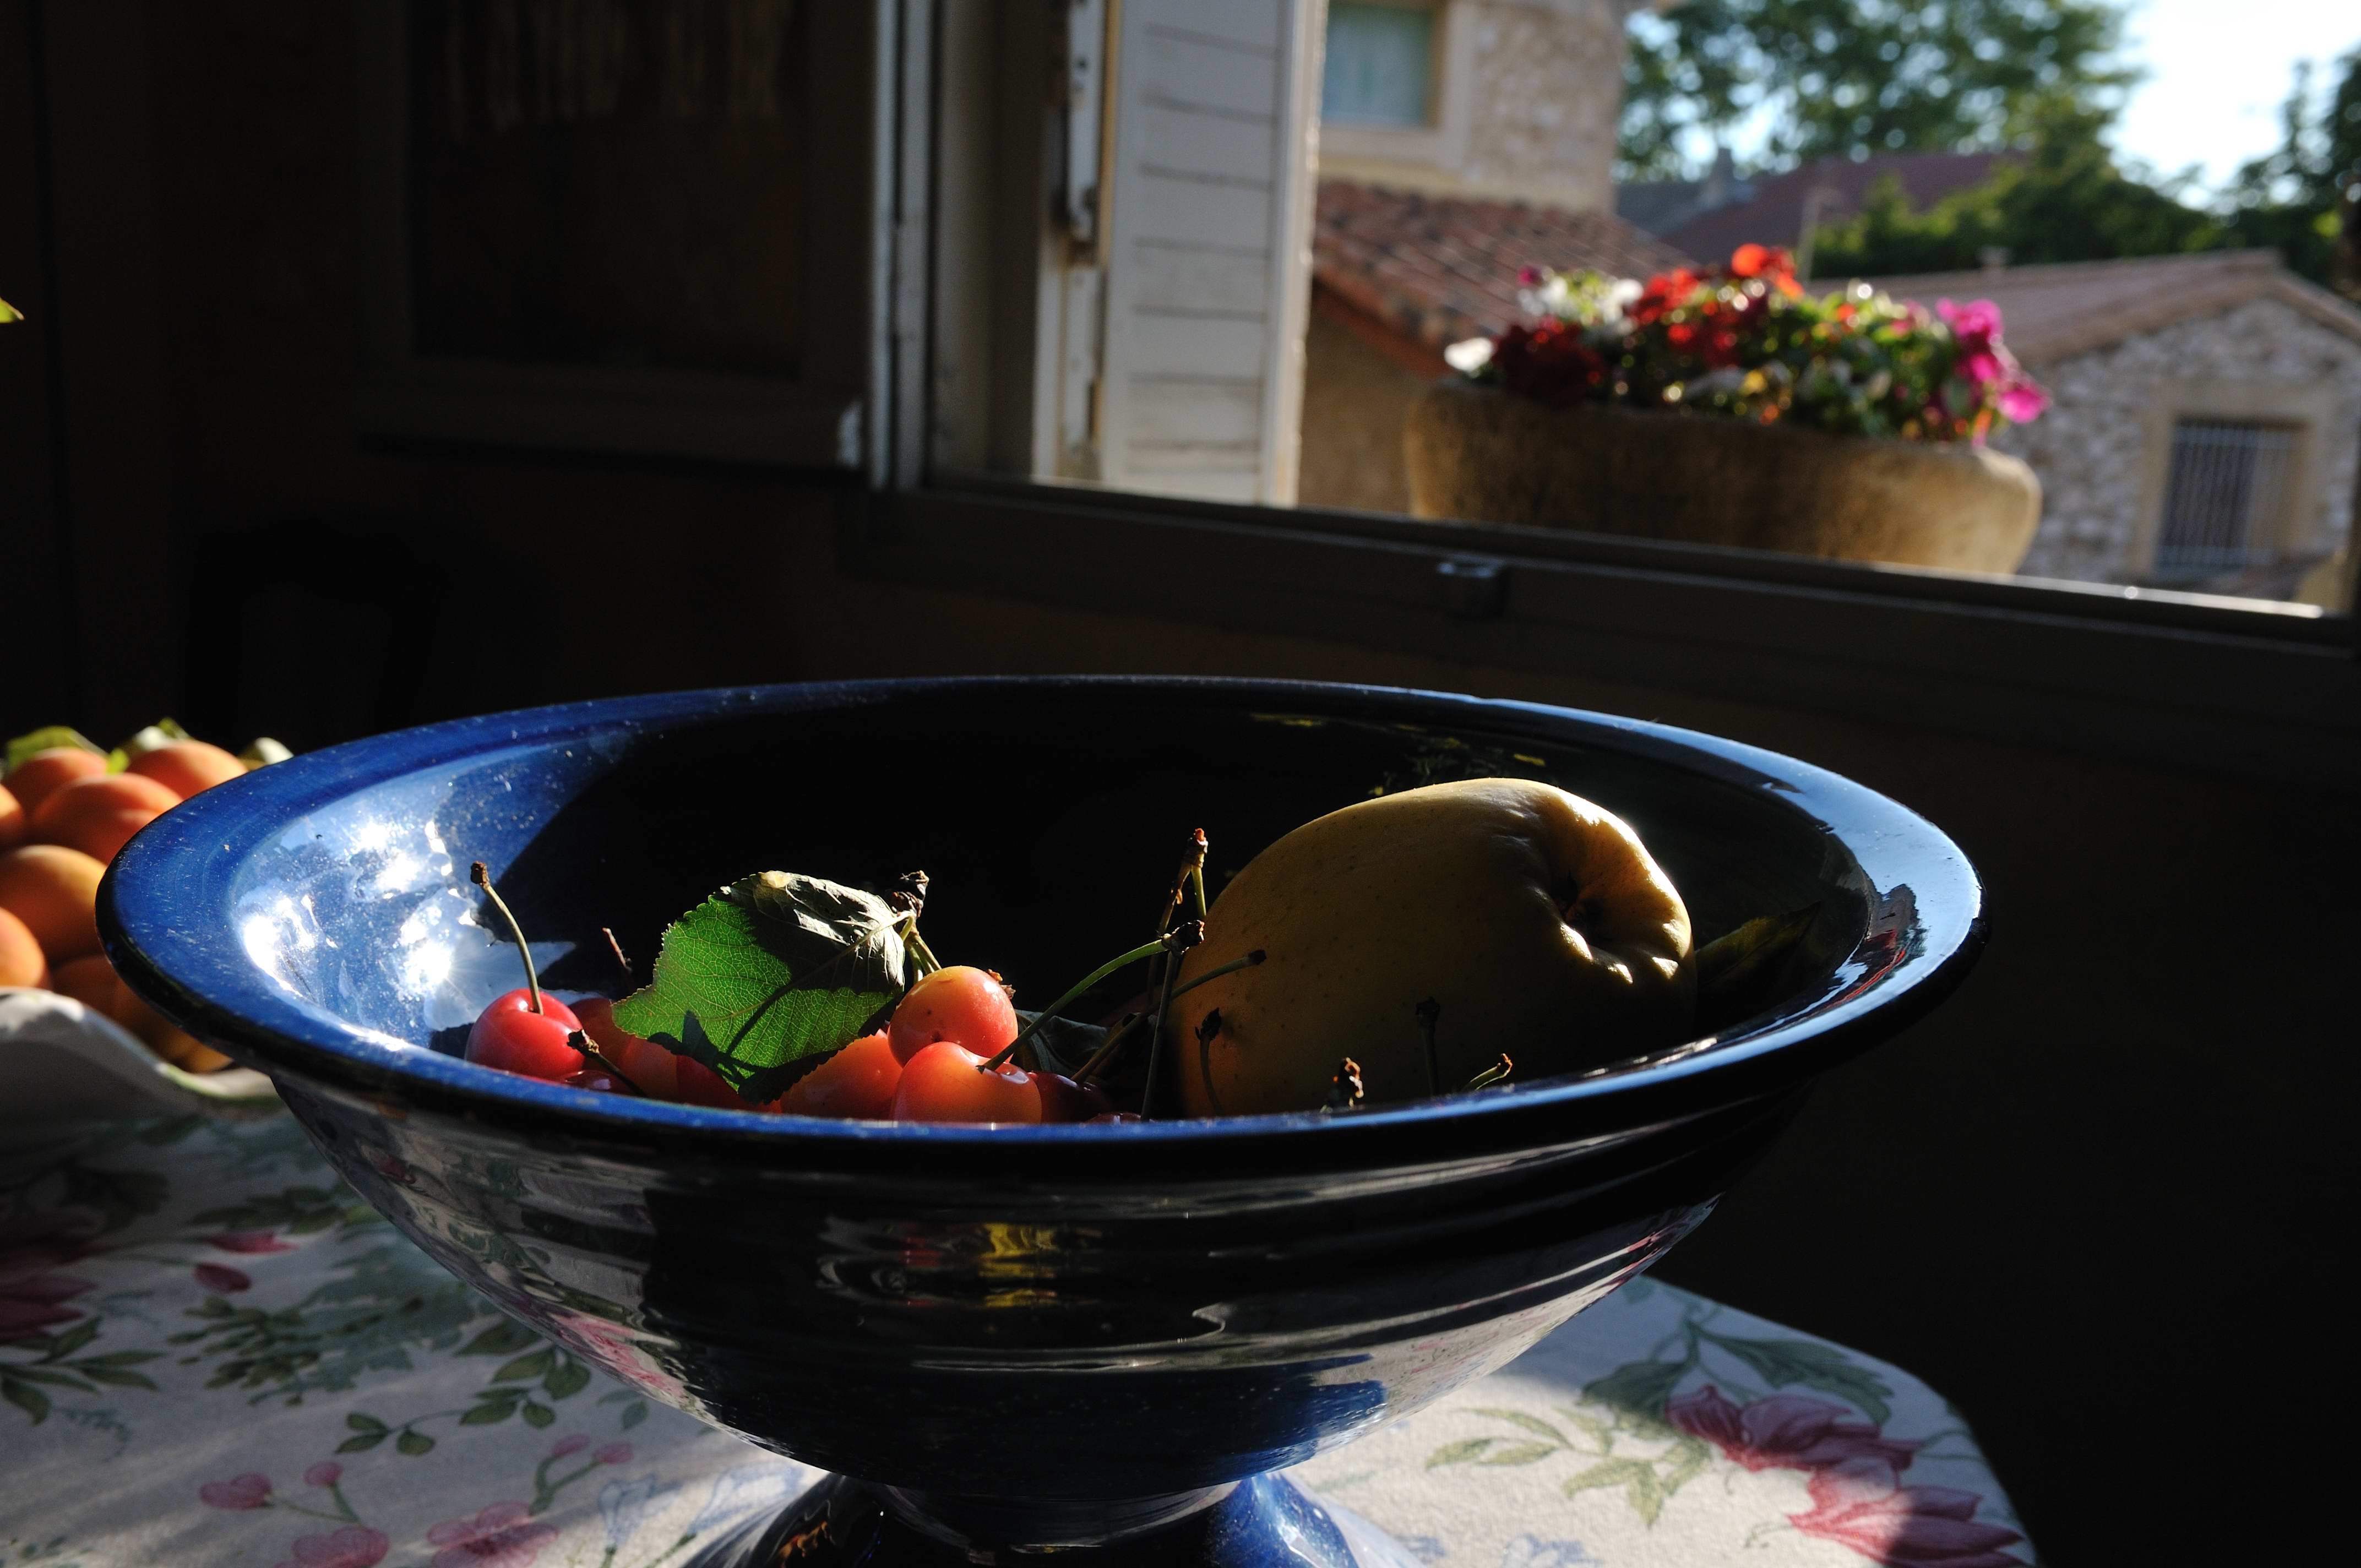
flower, meal, food